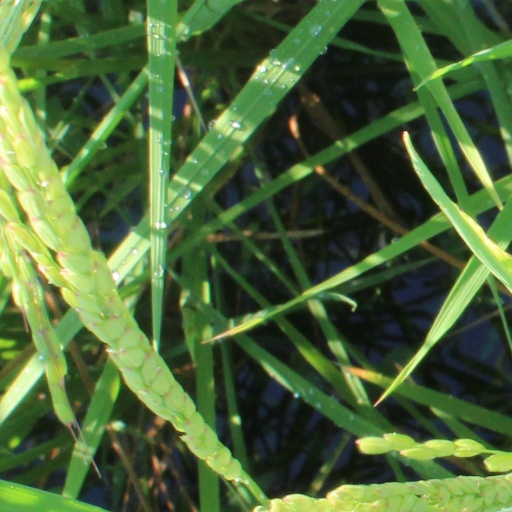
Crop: rice